Cradle of Coaches

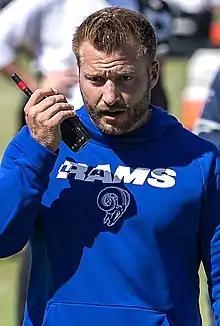
Miami (Ohio) graduate and Los Angeles Rams head coach Sean McVay.

The McGuffey Reader, the Mother of Fraternities, The Miami Triad (Beta Theta Pi, Phi Delta Theta, Sigma Chi)..all these were attributed to Miami University (founded in 1809) in Oxford, Ohio.